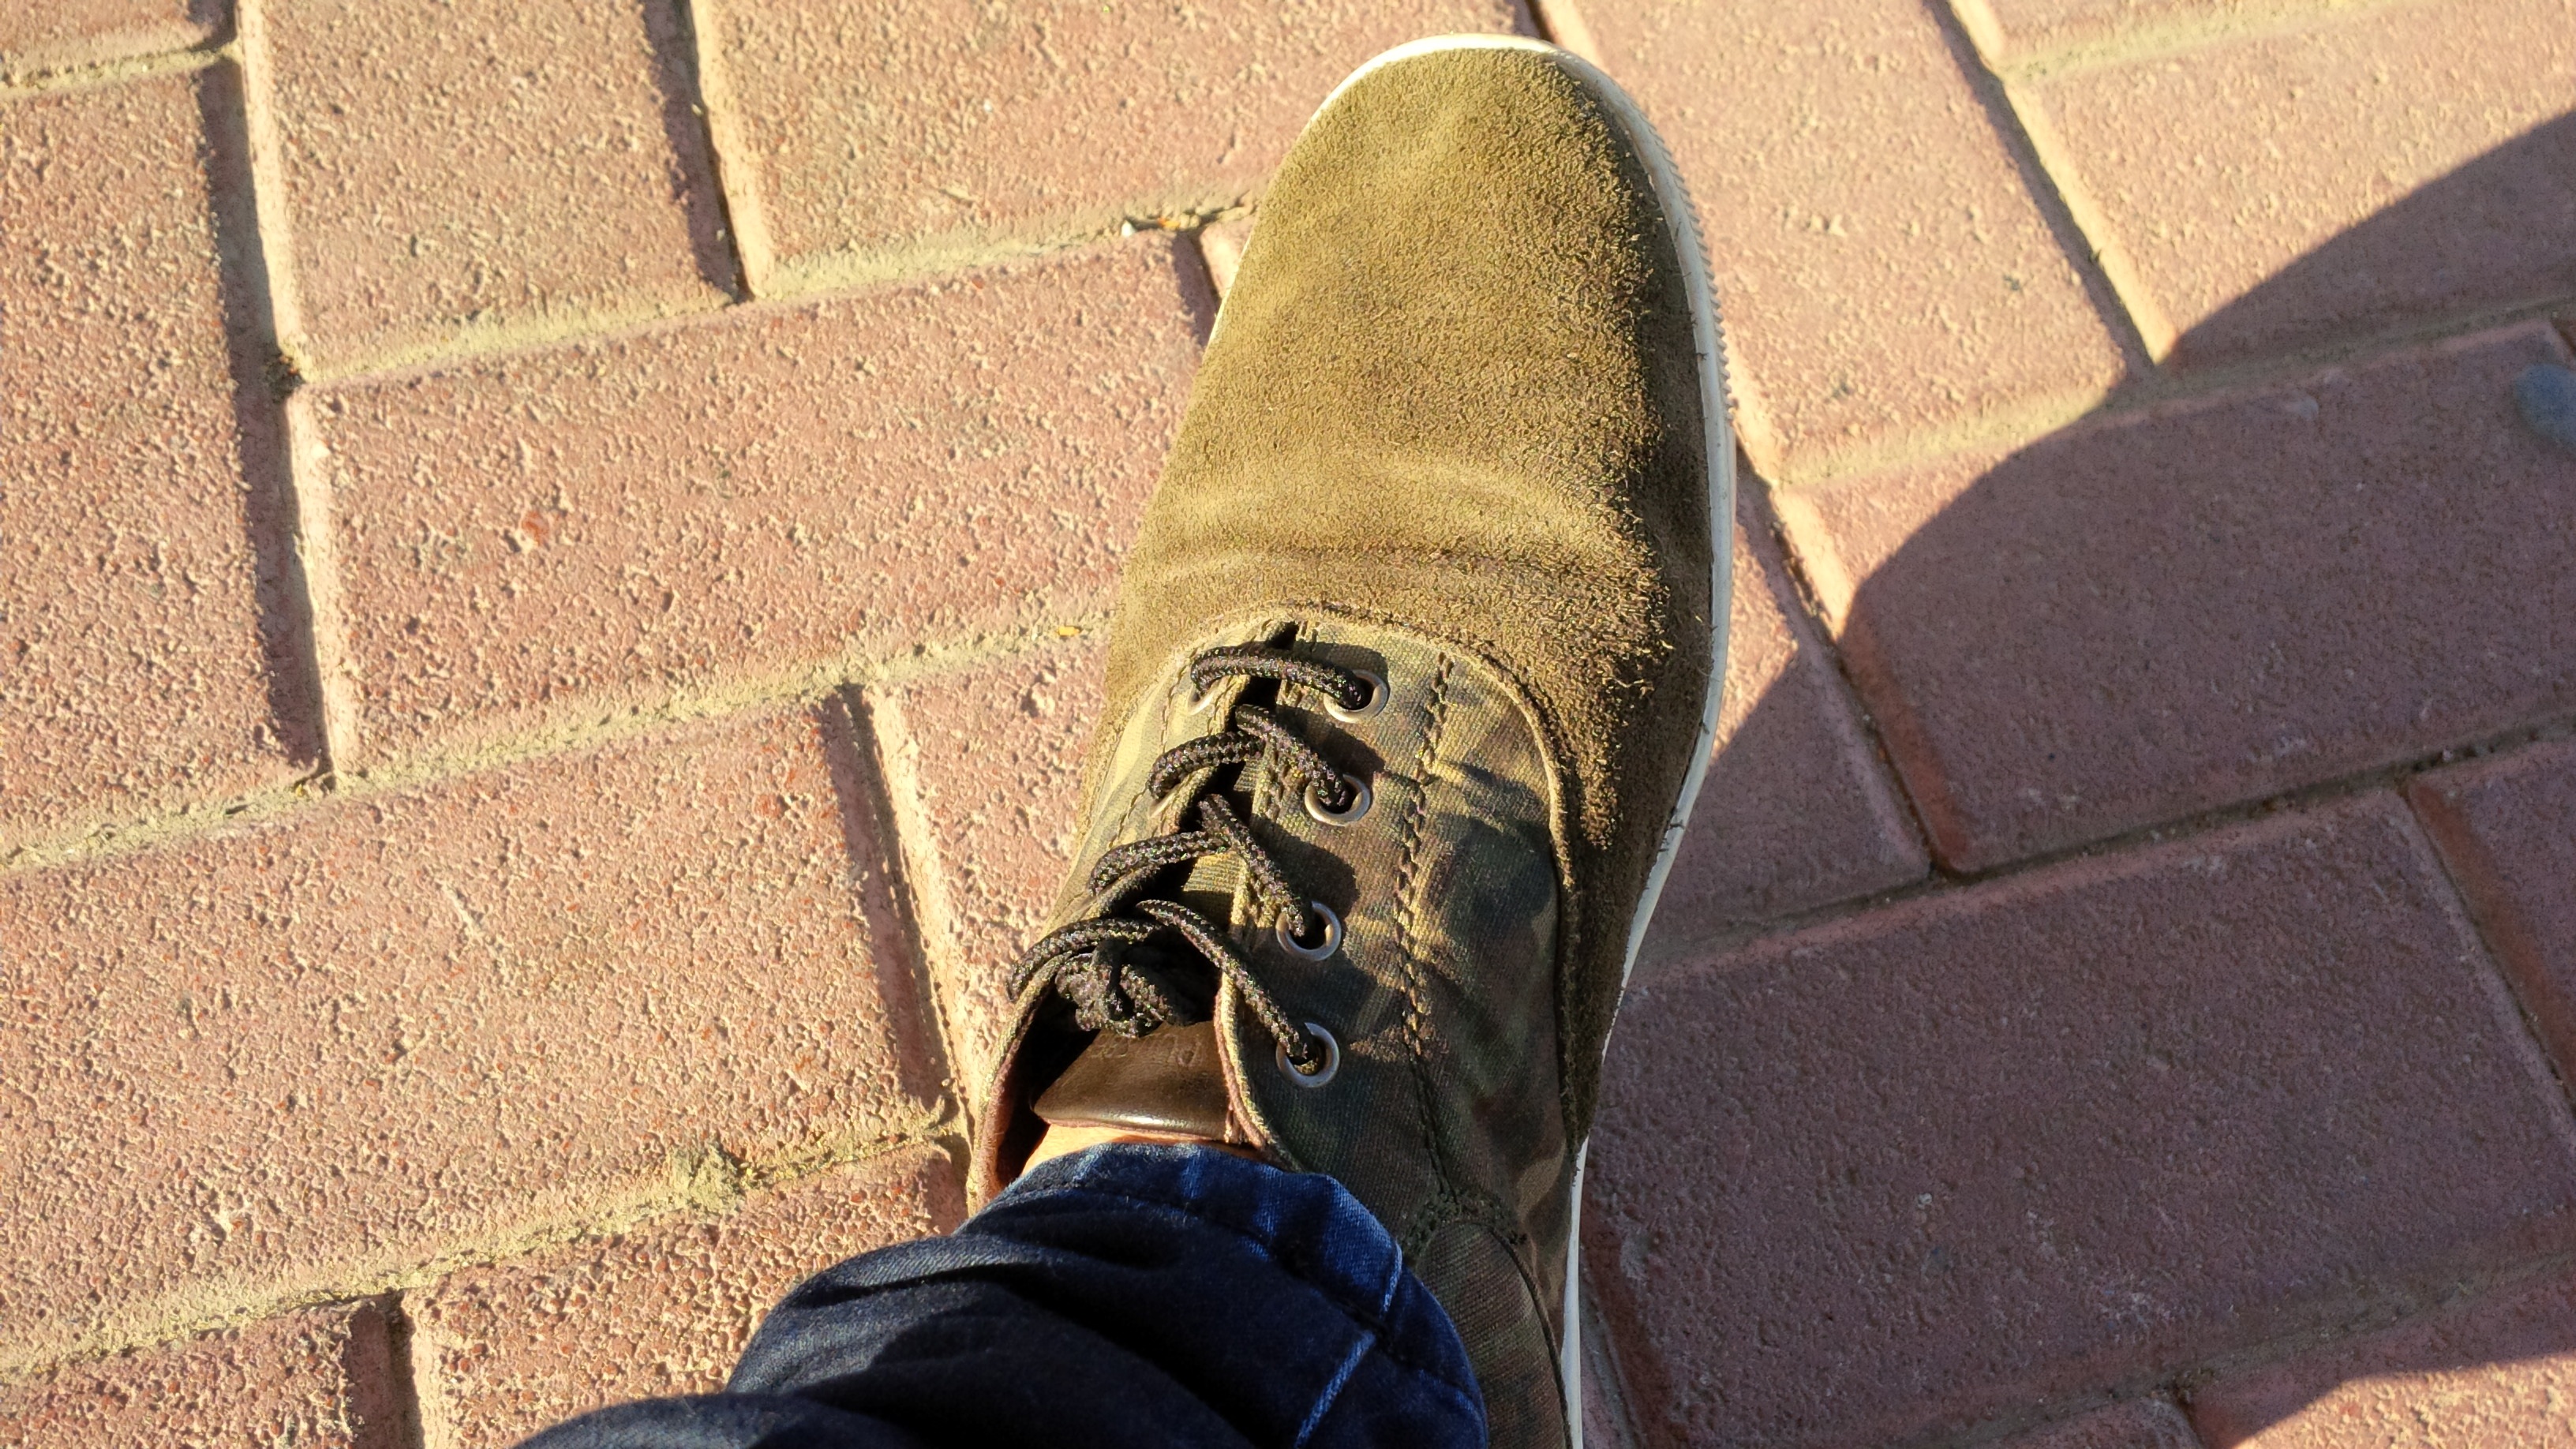
walking, summer, vacation, travel, leg, trip, outdoors, sculpture, footwear